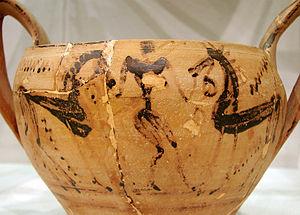
Canthare. Décor: un homme tenant deux chevaux, par ""le maître des chevaux"". Attique, période géométrique (730-700 - JC). Musée de Laon."
Le musée d'art et d'archéologie de Laon est le principal musée de la ville. Créé en 1861, il est installé depuis 1891 dans l'ancienne commanderie des Templiers dont la chapelle date du XIIᵉ siècle il a le label musée de France. Le musée présente des collections d'archéologie régionale et méditerranéenne ainsi que des collections de beaux-arts.